Haara Dil

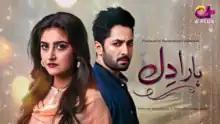
Title Screen

Haara Dil is a 2018 Pakistani television series directed by Furqan Adam and written by Rabia Razzaq. The show stars Hiba Bukhari and Danish Taimoor as leads. It premiered on 12 April 2018 on A-Plus TV and aired every Thursday. It tells the story of a middle-aged couple who gets pregnant, much to the disappointment of their adult daughter Momina, and the social pressure the family faces.